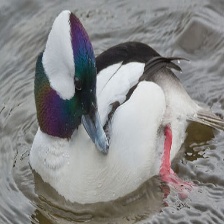
Species: BUFFLEHEAD
Scientific name: BUCEPHALA ALBEOLA
ImageNet parent category: drake